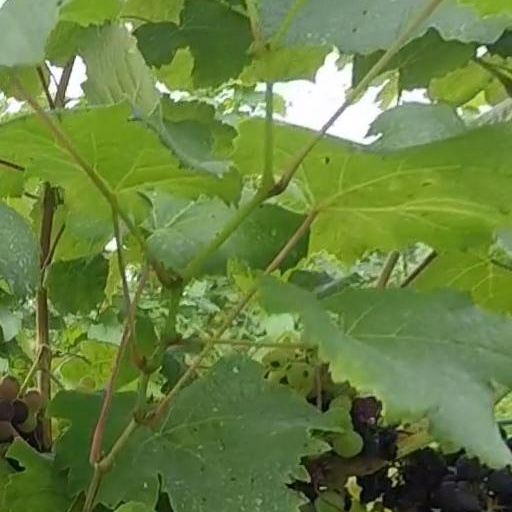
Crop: grape